Battle of Mokra

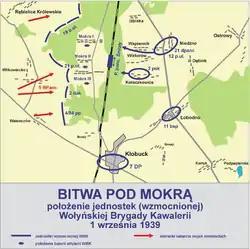
Polish map of the Battle of Mokra; In blue - position of the units of Volhynian Cavalry Brigade on 1 September 1939. Red - the German attack.

At 1215 approximately 100 German tanks returned to the village of Mokra. The main assault broke the lines of the 4th squadron of the 21st Regiment and the tanks managed to charge the AT artillery nests, destroying two of the guns and breaking through to the central part of the village. The houses there were set on fire and the 21st Regiment managed to withdraw to the rail line, under cover of the smoke. Only isolated pockets of resistance were left in the village itself, which caused much confusion to the Germans.